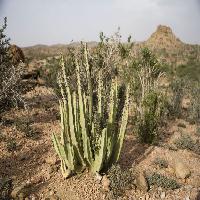
Weather: cloudy or overcast